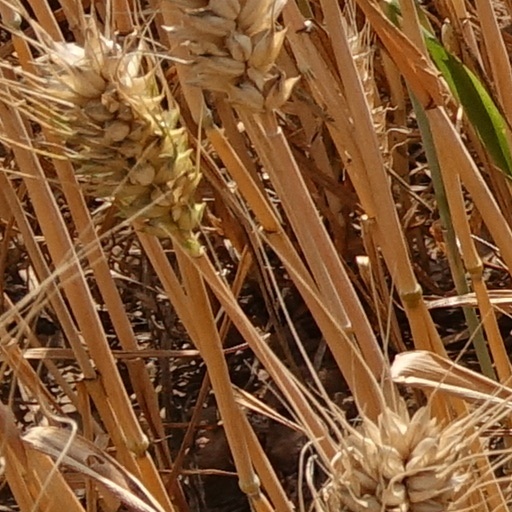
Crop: wheat